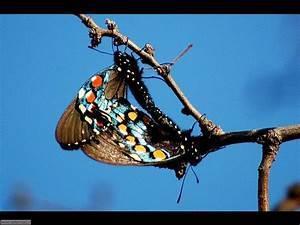
butterfly